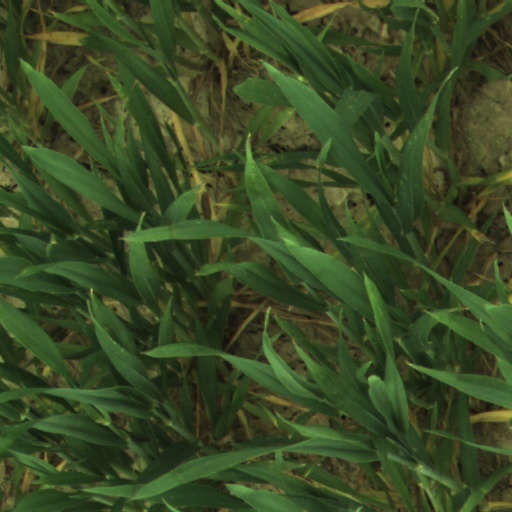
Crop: wheat